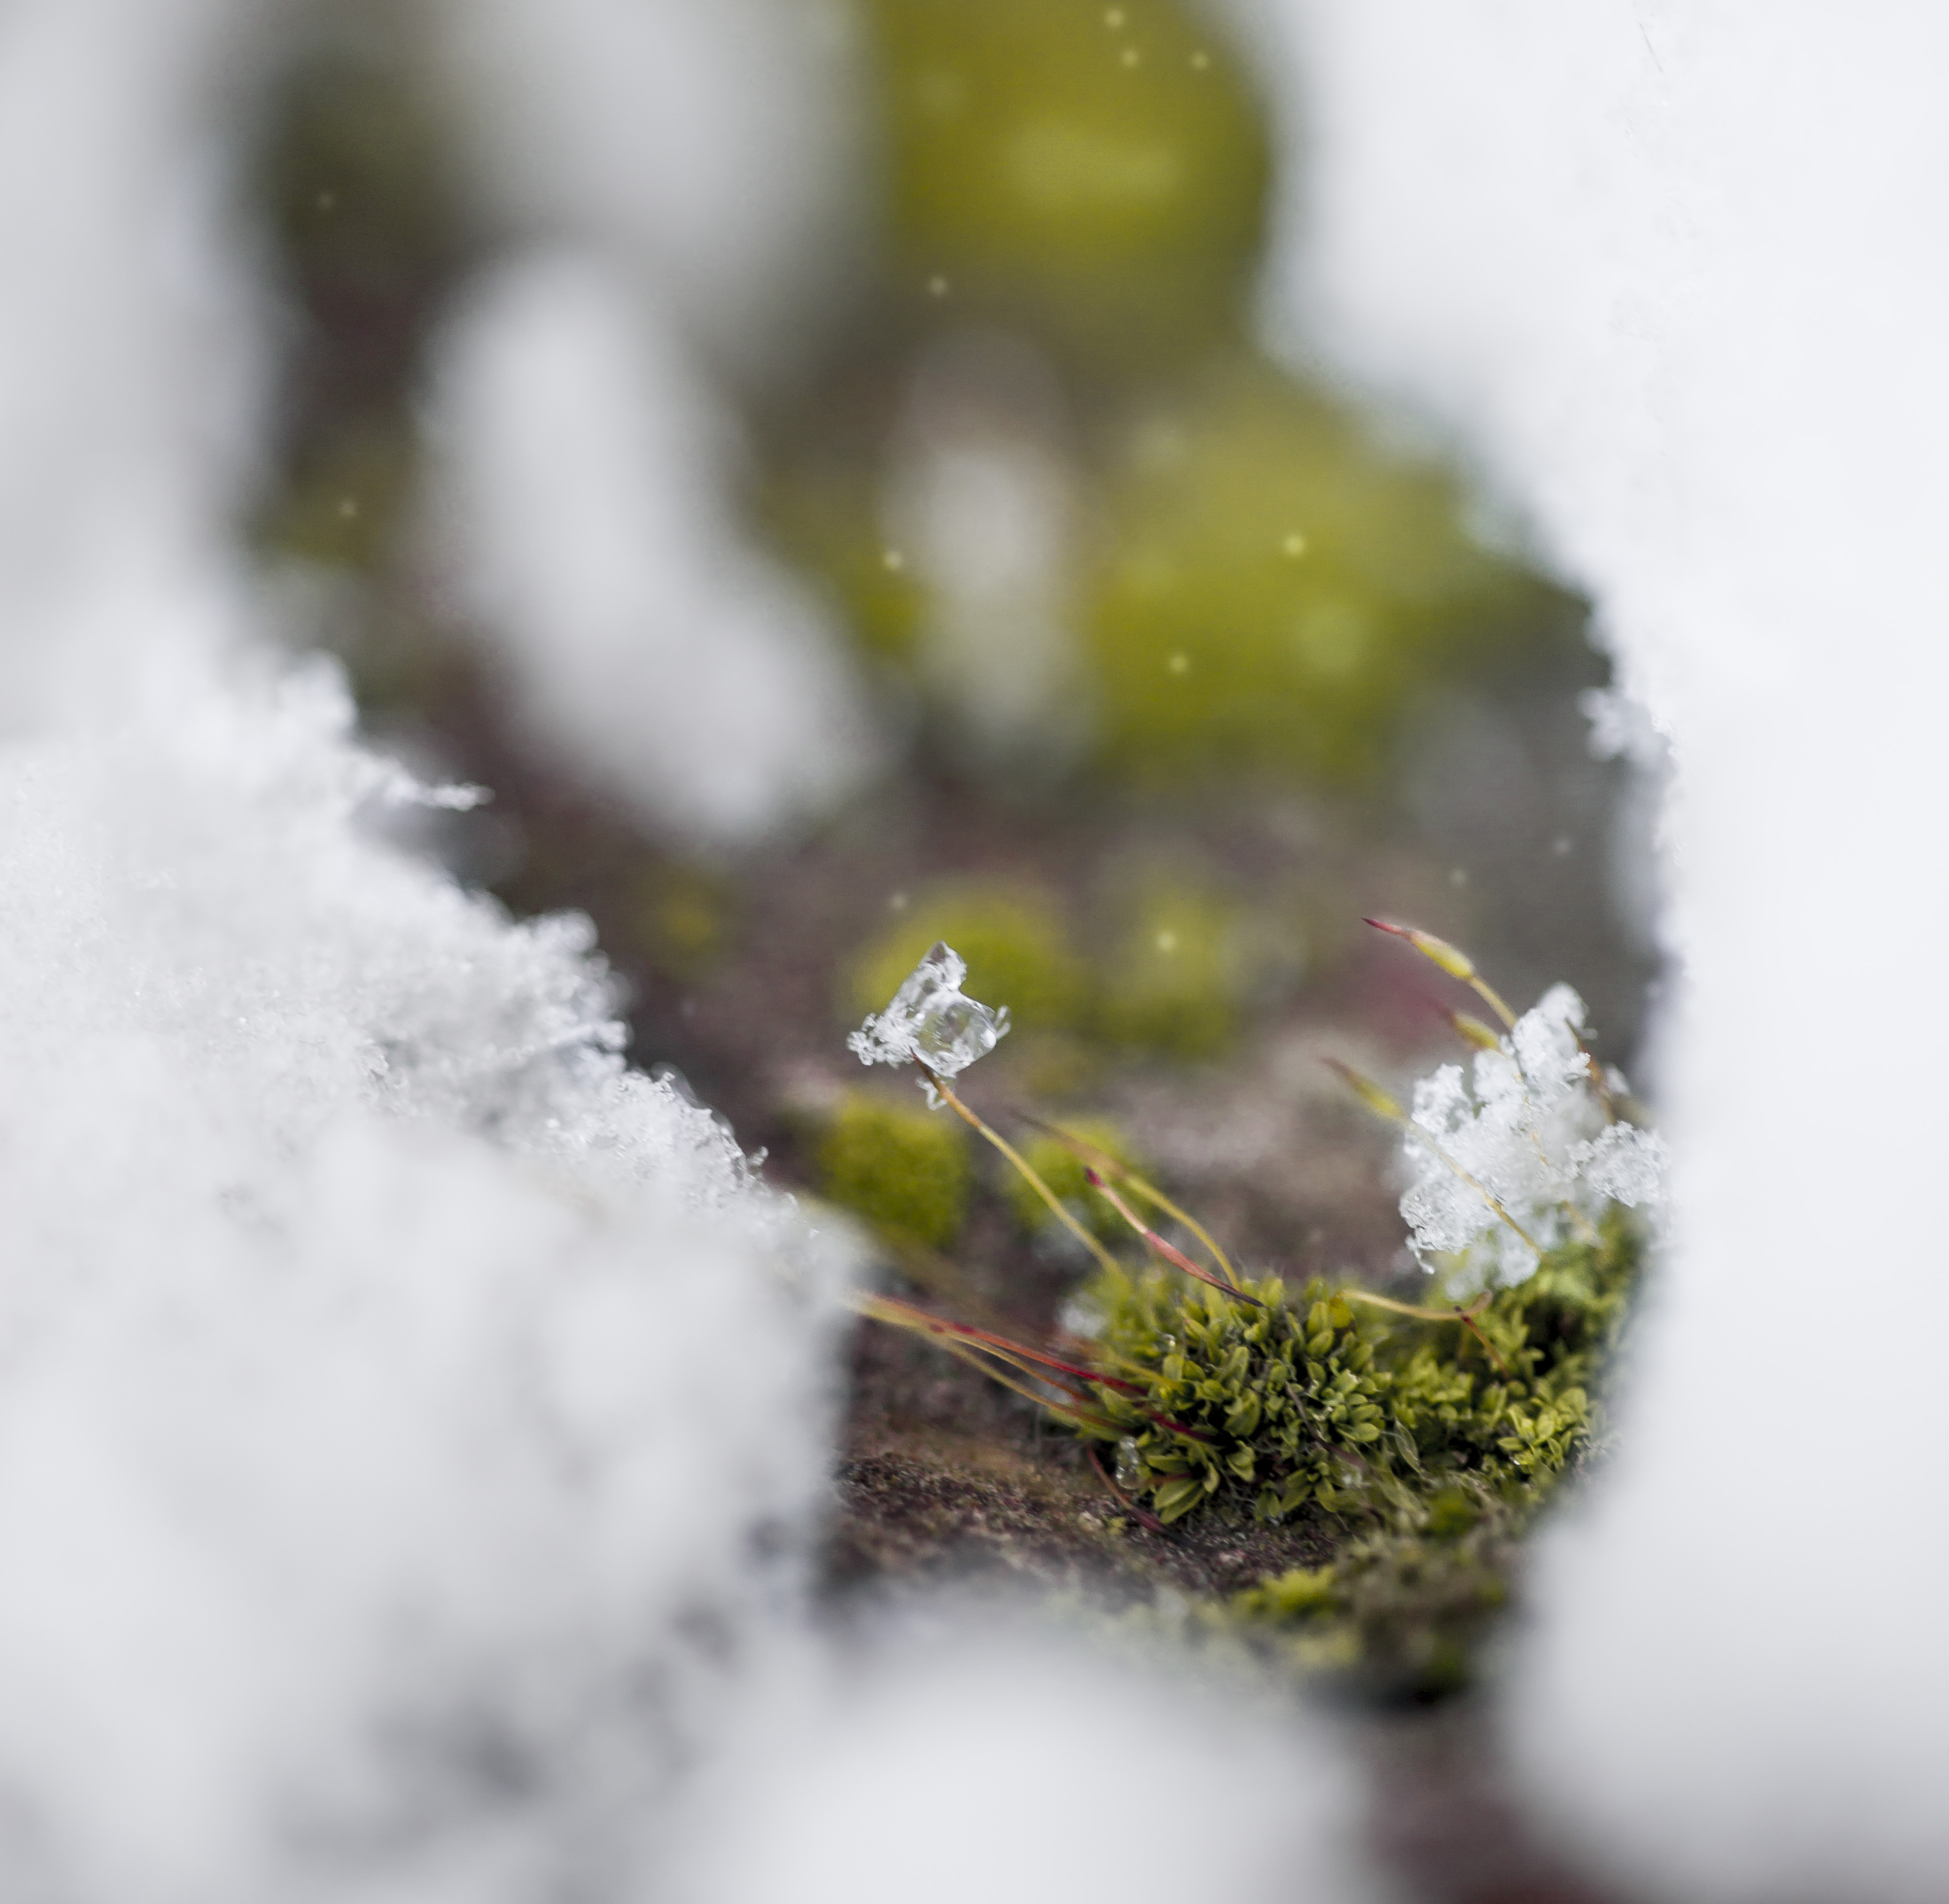
white, green, nature, miracle, freezing, winter, atmospheric phenomenon, ice, frost, snow, annual plant, precipitation, subshrub, macro photography